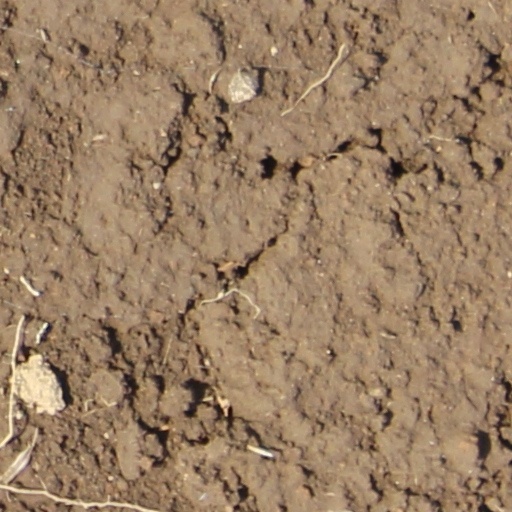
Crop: wheat